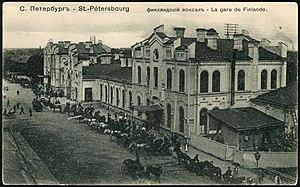
Saint-Pétersbourg. Gare de Finlande.